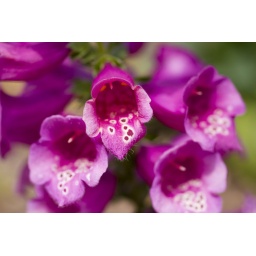
hot pink flowers in the park